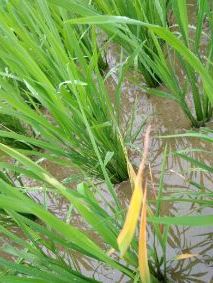
Disease: Tungro